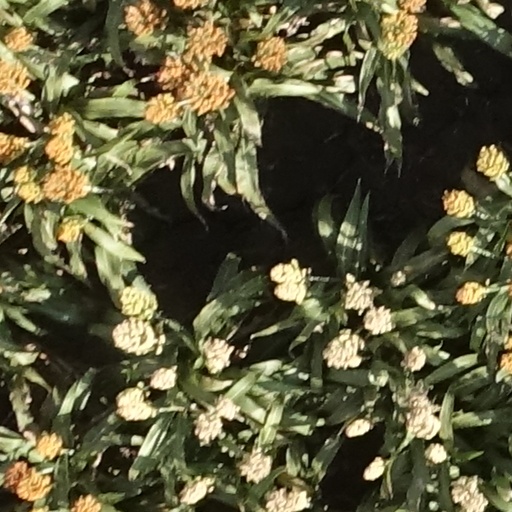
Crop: sorghum